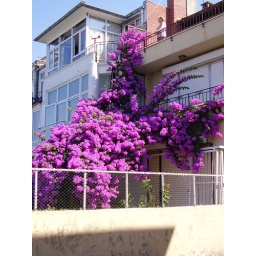
A house near the beach with beautiful flowers. Buyukada island, Turkey. Date:2007/07/17